Gwambygine Homestead

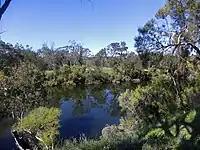
Gwambygine Pool on the Avon River

Historically, Gwambygine Homestead is linked inextricably to the permanent Pool, Gwambygine Pool, in the Avon River that runs past the property at the eastern side of the Homestead. The Homestead is a typical Colonial rural farmhouse; single-depth rooms accessible from verandas along both sides. The verandas provided shelter and protection, and a means of access to the rooms that formed the amenity of the homestead, sitting room, bedrooms, kitchen, storerooms, farm office, and so on. Gwambygine, with its high-pitched roof and shady verandas, conforms to the early pattern for rural Western Australian houses. It also shows the extensions carried out to provide additional accommodation for increased family needs and improved amenity over the life of the building.